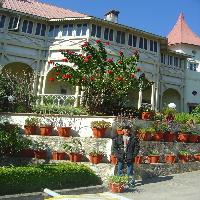
Weather: sun or clear